Modern Greek literature

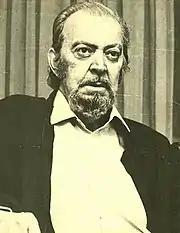
Tassos Livaditis

Manolis Anagnostakis' grim experiences during World War II and the Civil War are given expression in his poetry, which is characterized by coexistence of lyricism and satire. His poetic output is rather brief, but it has had a disproportionate influence on contemporary Greek literature. "Epochs I", his debut collection, was published in 1945, but his personal pinnacle is "The Target" (1971).